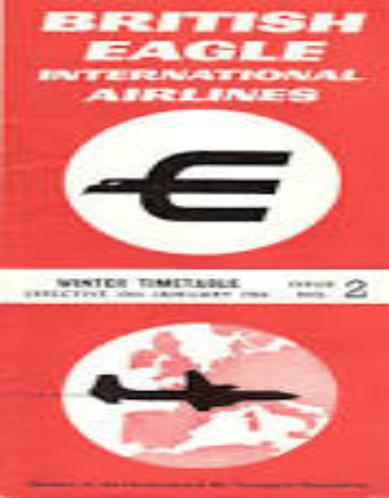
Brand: british eagle
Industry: Transportation